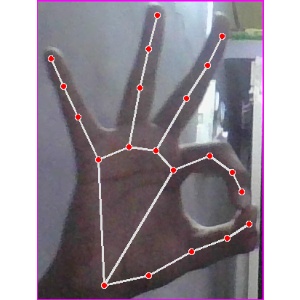
अक्षर: ण